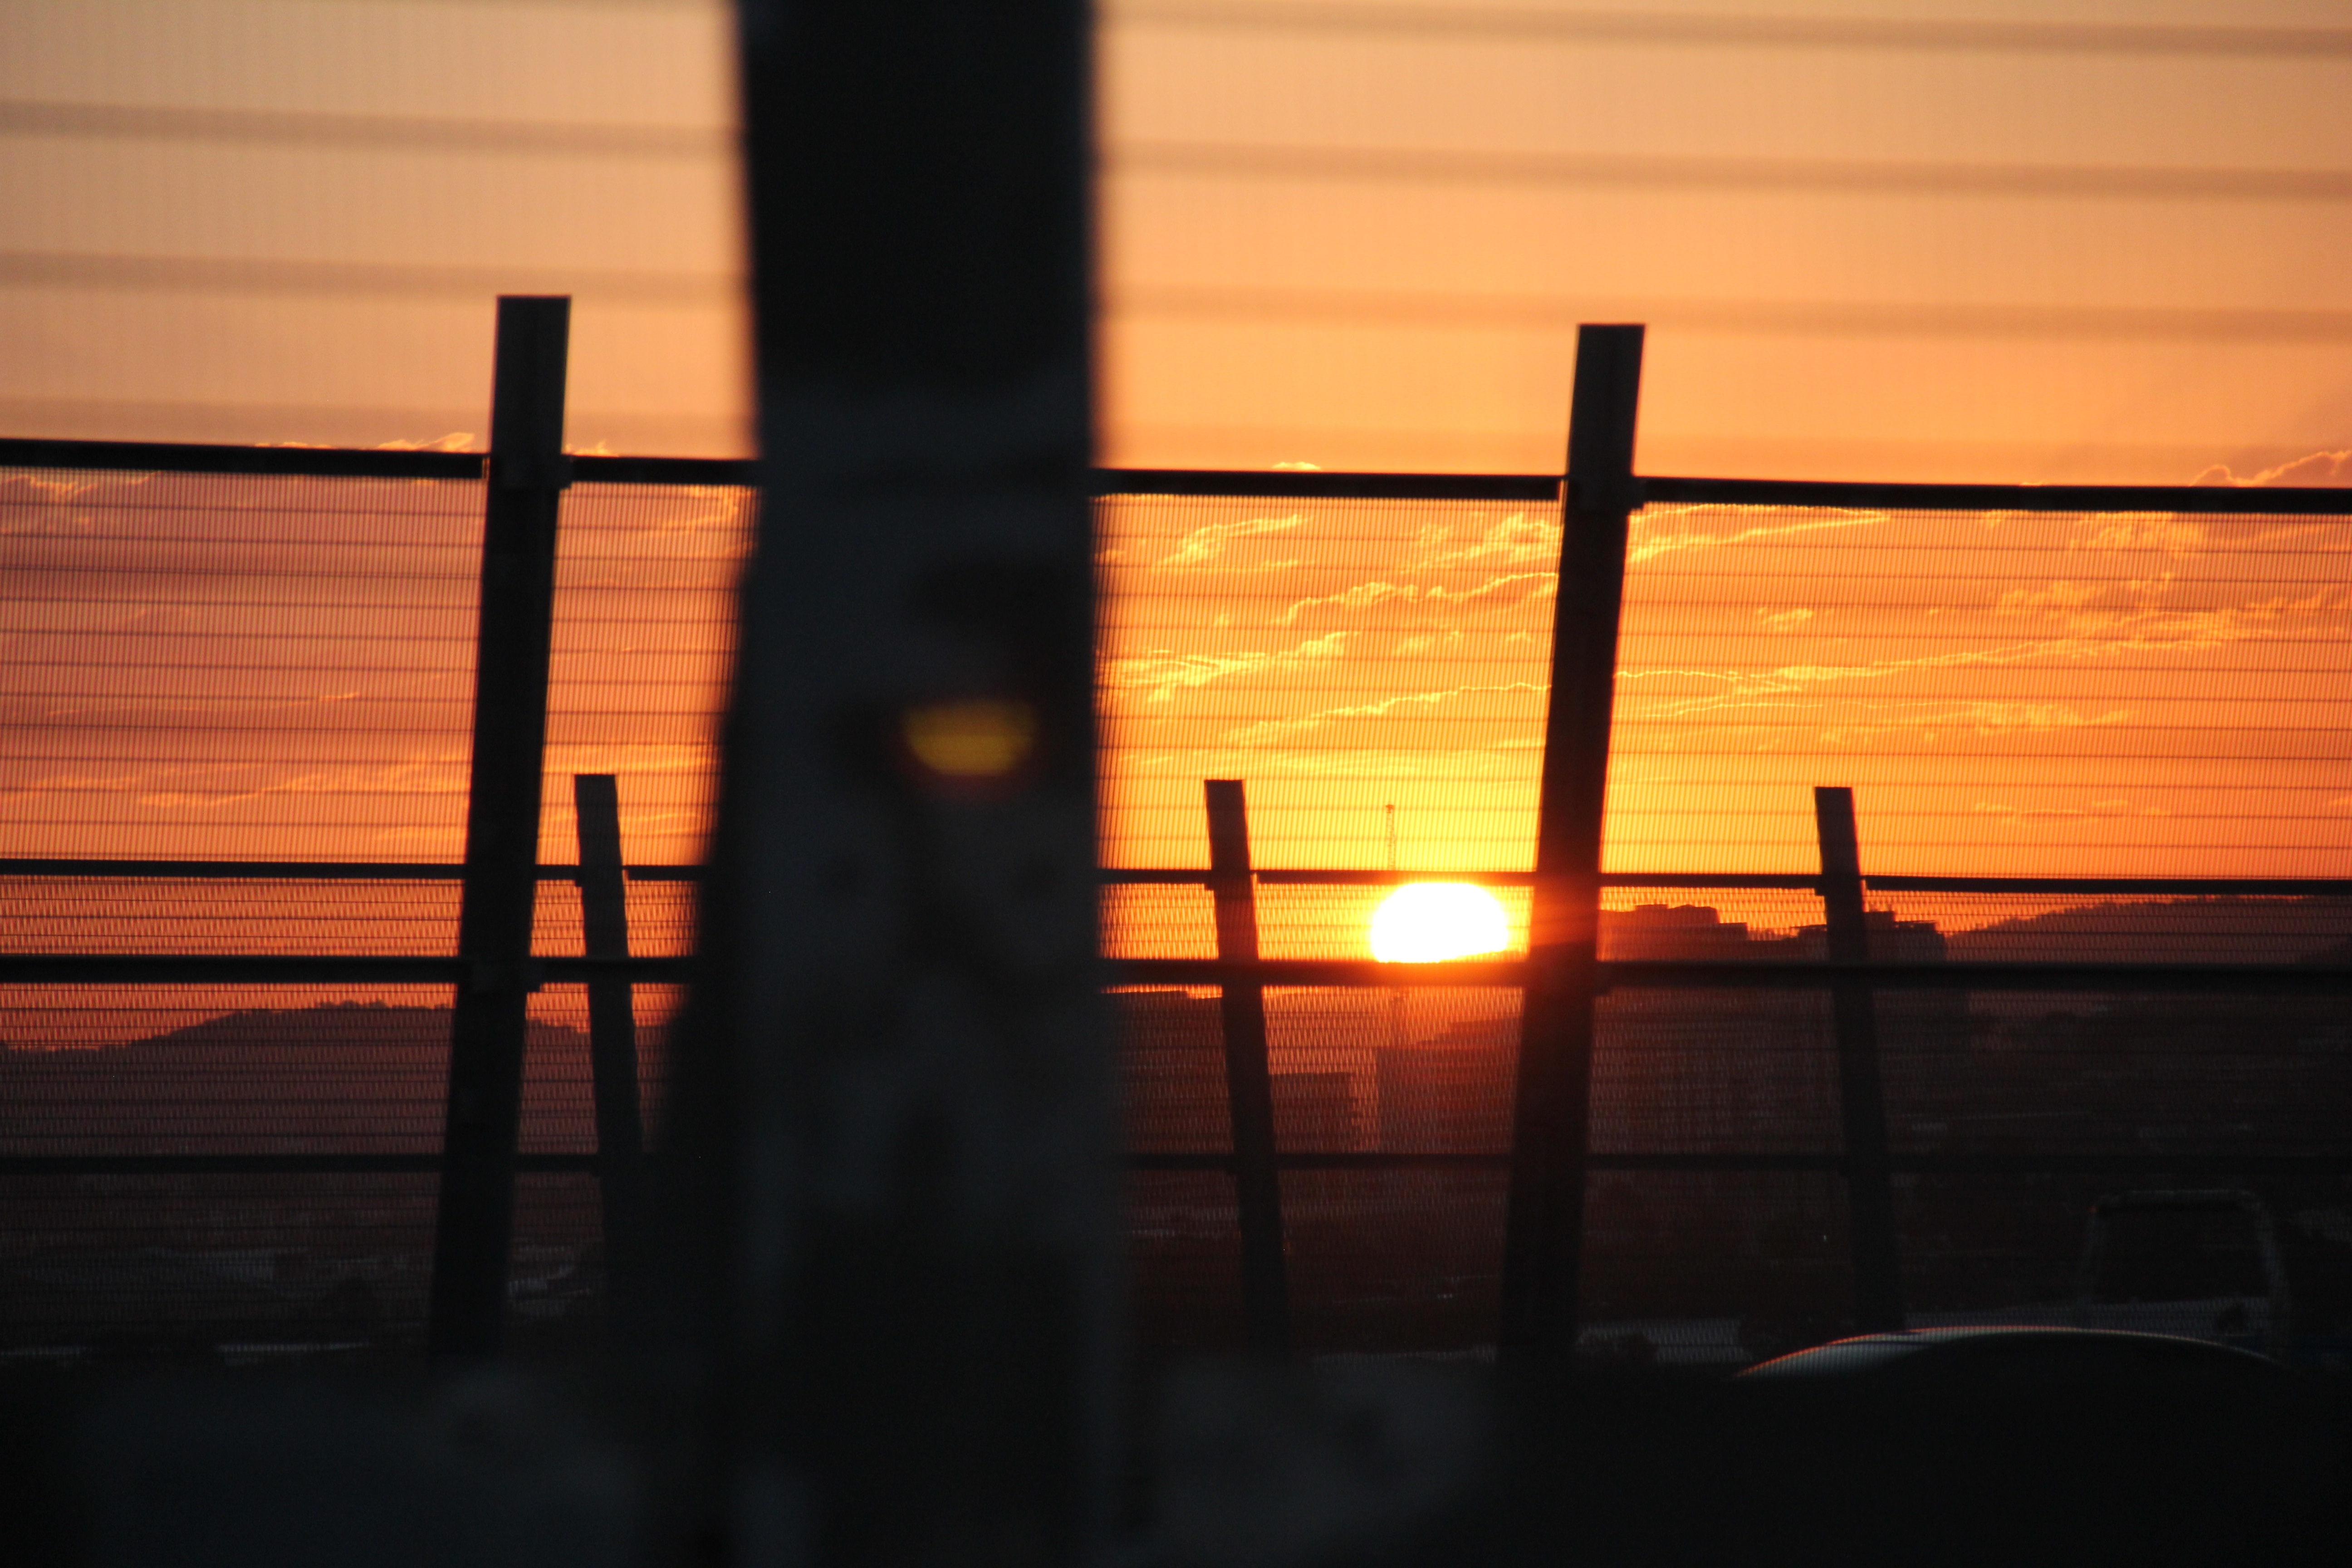
light, sun, sunrise, sunset, sunlight, morning, dawn, atmosphere, dusk, evening, reflection, darkness, lighting